Answer in natural language. How many Doorways are visible in the scene? Choose between the following options: 2, 0, 4, 1 or 3
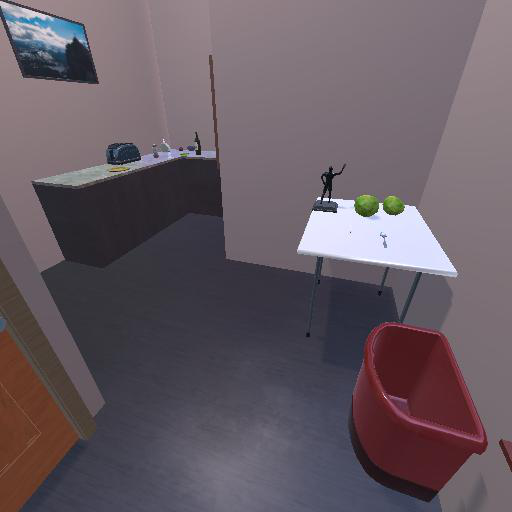
<answer>1</answer>